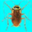
Label: cockroach